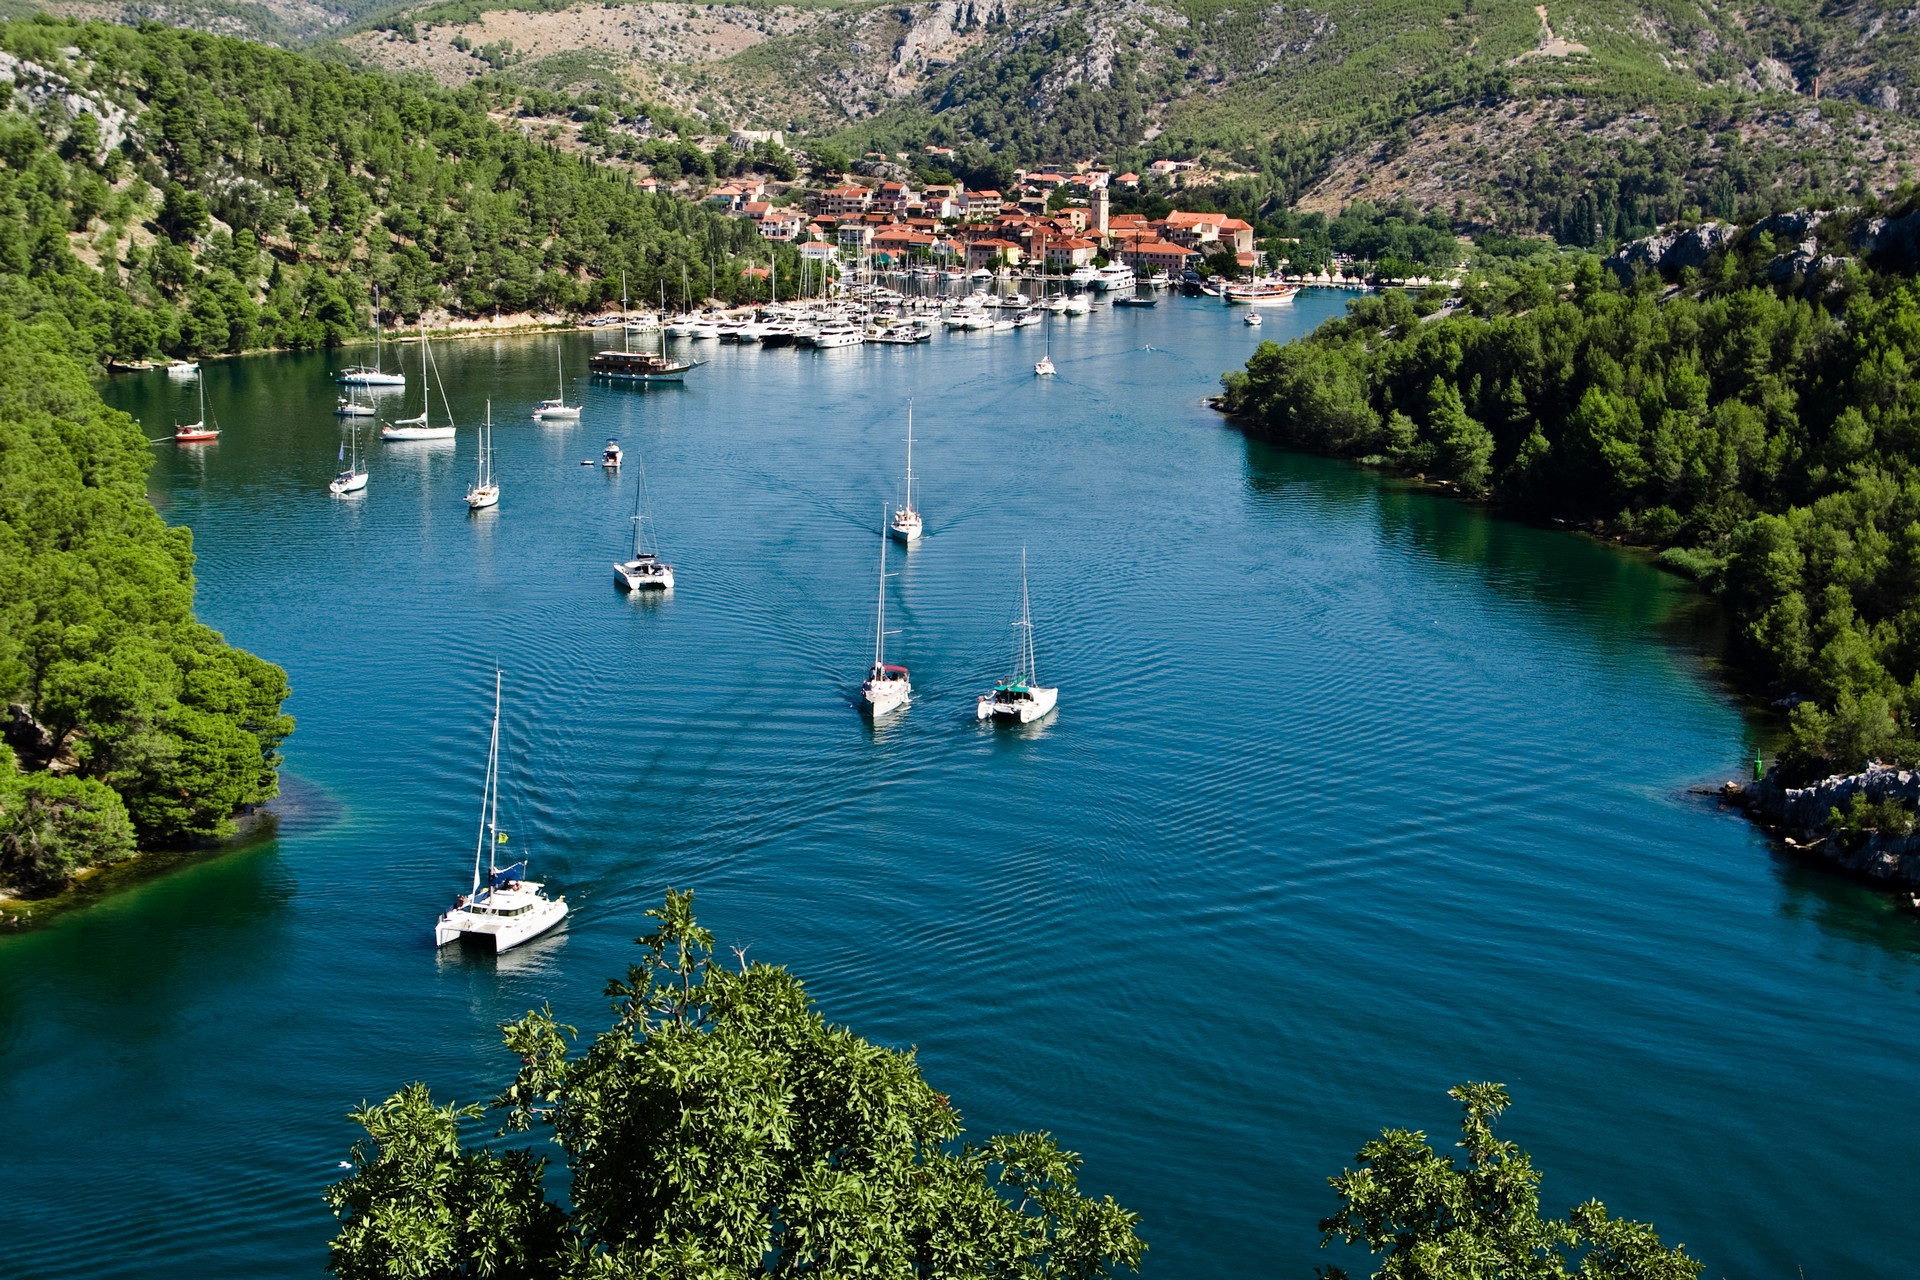
landscape, sea, tree, water, nature, forest, lake, river, summer, vacation, travel, europe, green, reflection, bay, harbor, blue, fjord, reservoir, tourism, body of water, croatia, boats, dalmatia, catamaran